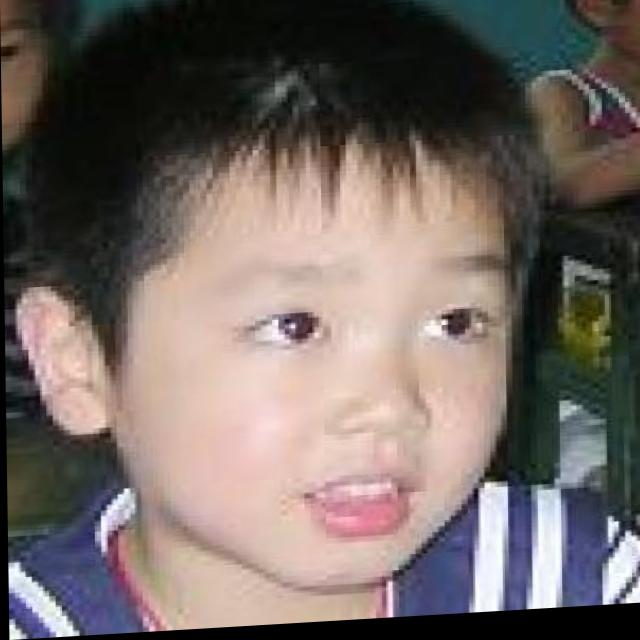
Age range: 0-12